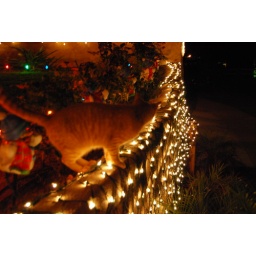
The orange cat taking in all the lights